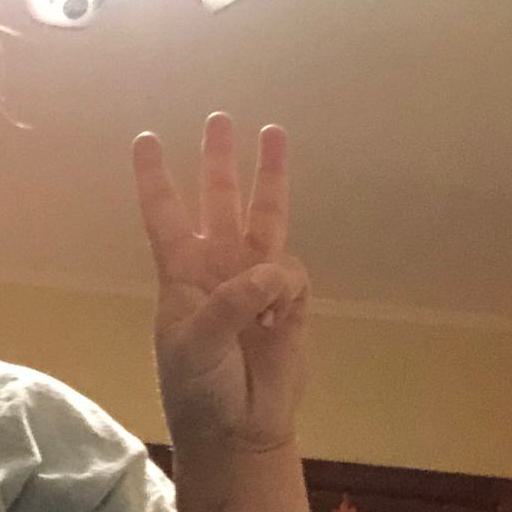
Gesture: three